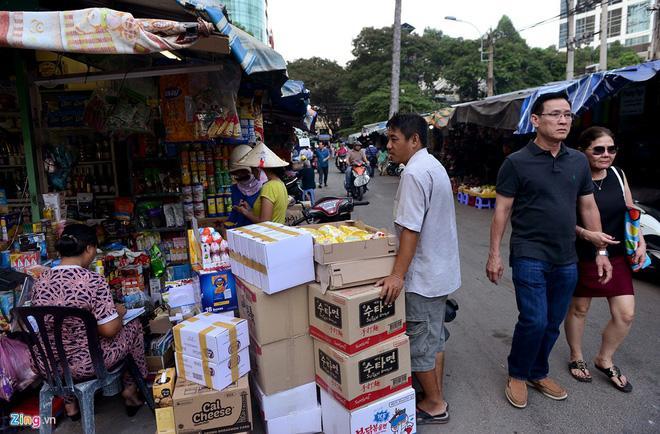
bên trong khu chợ đang có sự xuất hiện của một số người